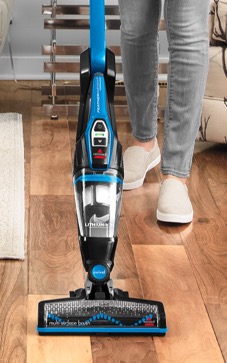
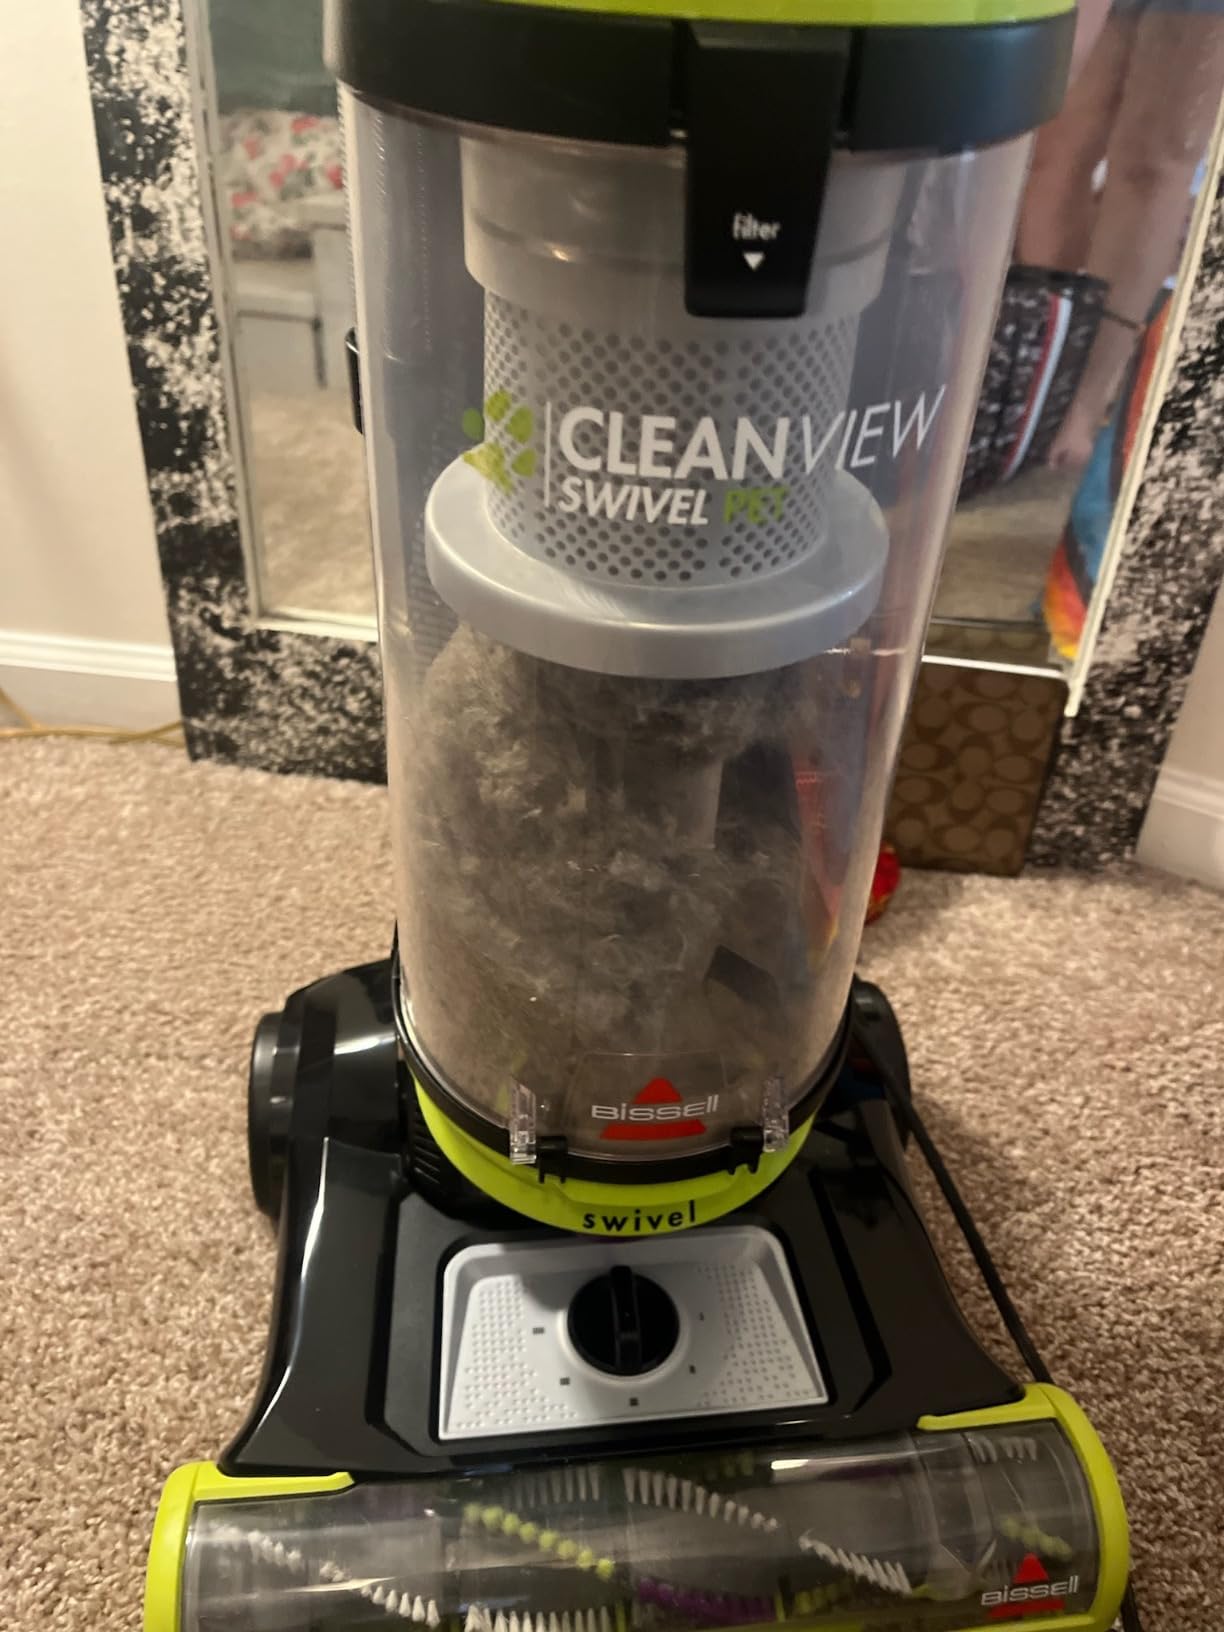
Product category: items_vacuum
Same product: no